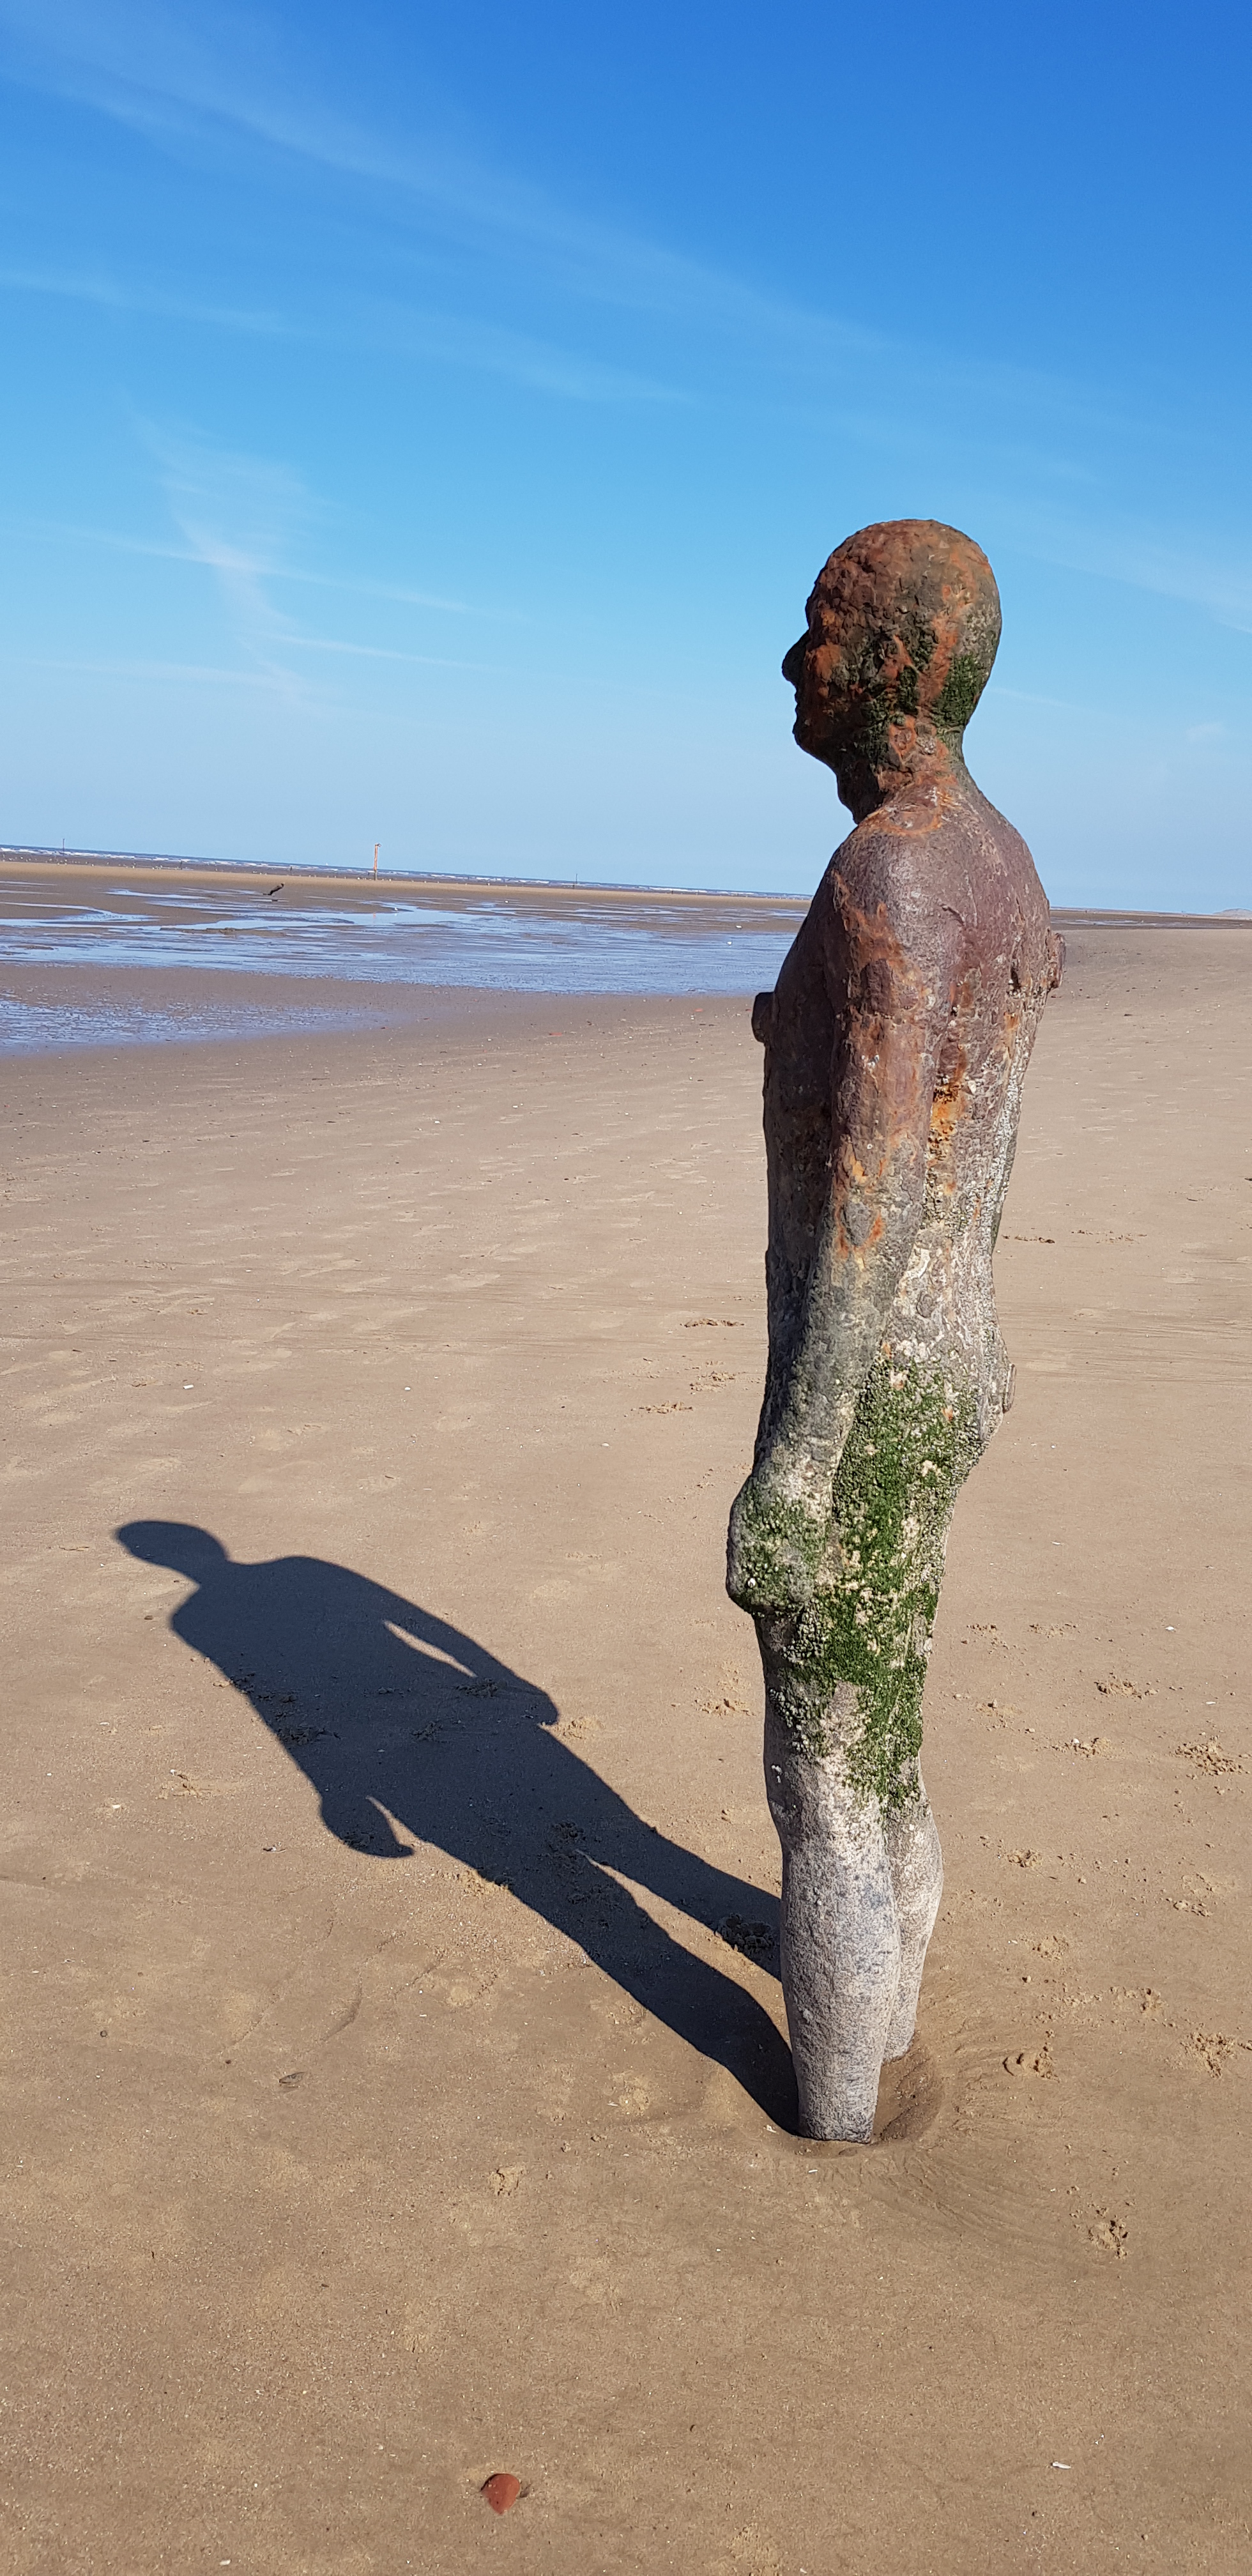
another place, antony gormley, crosby, statues, art installation, sea, body of water, sky, beach, sand, water, vacation, shore, horizon, ocean, sculpture, statue, coast, coastal and oceanic landforms, monument, cloud, tourism